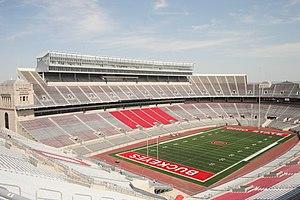
La Major league Soccer 1997 est la deuxième saison de la Major League Soccer, le championnat professionnel de football des États-Unis.
L'Ohio Stadium est un stade de football américain situé à Columbus, dans l'Ohio. Ses locataires sont les Ohio State Buckeyes, il a aussi accueilli les Columbus Crew de 1996 à 1999. Cette enceinte qui offre une capacité de 104 944 places est la propriété de l'Université d'État de l'Ohio.
Les Buckeyes d'Ohio State sont un club omnisports universitaire de l'université d'État de l'Ohio. Les équipes des Buckeyes participent aux compétitions universitaires organisées par la National Collegiate Athletic Association. Ohio State fait partie de la Big Ten Conference. Les couleurs traditionnelles de l'université sont l'écarlate et le gris, la mascotte est Brutus Buckeye. L'Ohio State entretient une grande rivalité avec les Wolverines du Michigan.